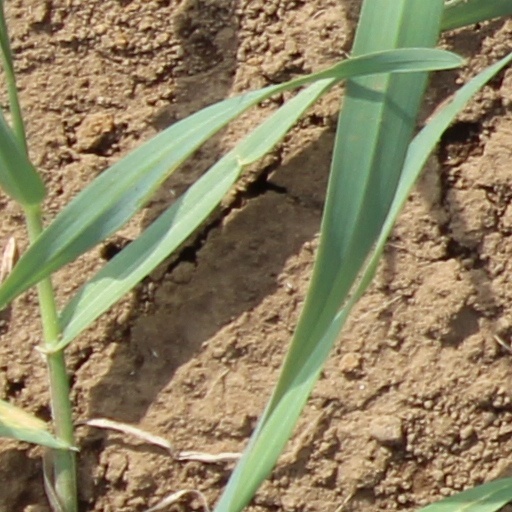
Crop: wheat